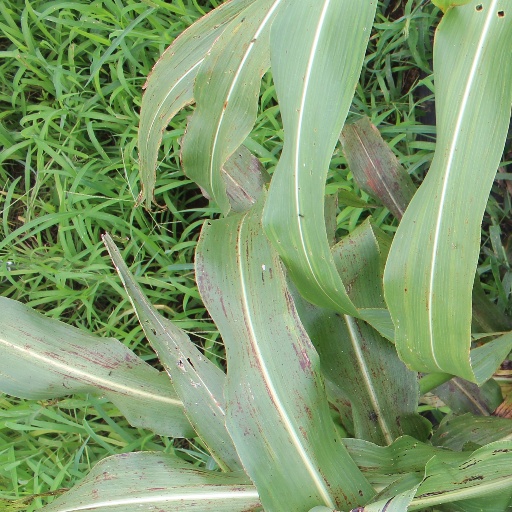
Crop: sorghum